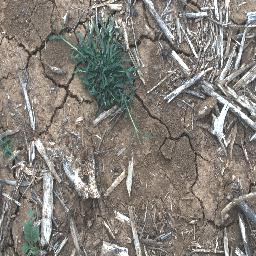
Label: negative